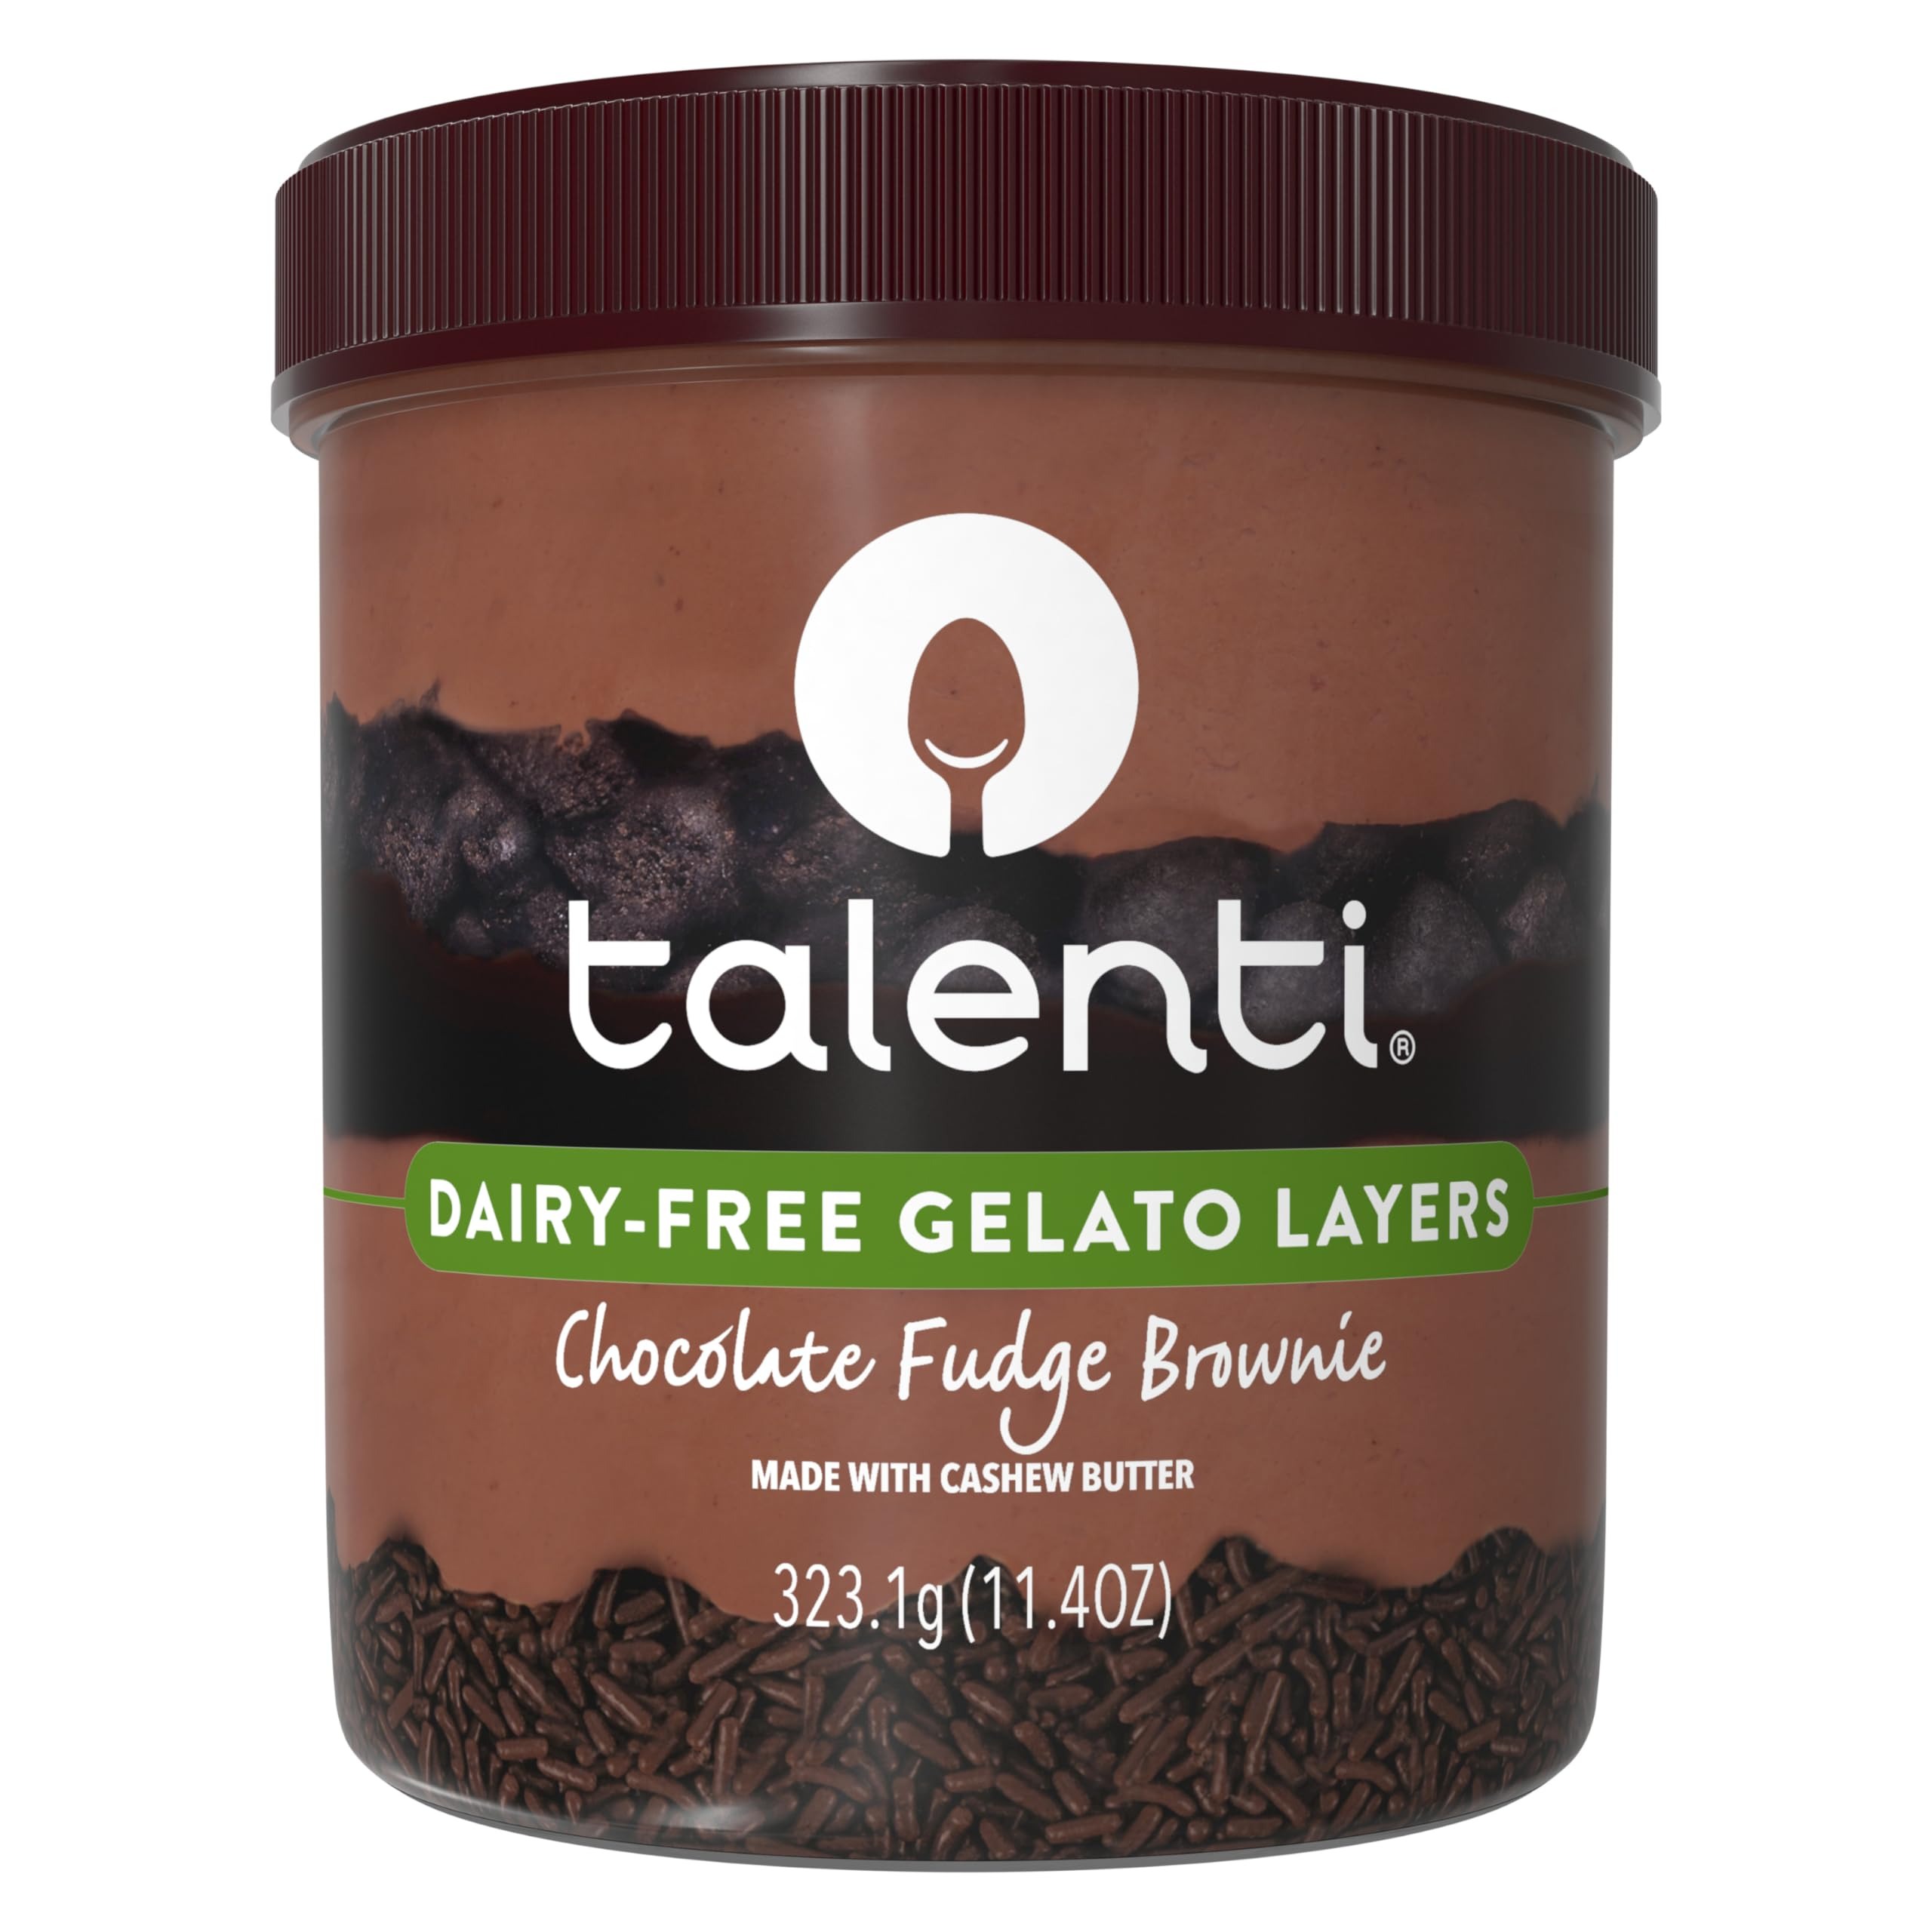
Item Name: Talenti Dairy-Free Gelato Layers For a Delicious Non-Dairy Treat Chocolate Fudge Brownie Made with Cashew Butter 11.4 oz
Bullet Point 1: DAIRY-FREE DESSERT: Talenti Dairy-Free Gelato Layers Chocolate Fudge Brownie is a chocolate lover's dairy-free dream-come-true in one frozen dessert jar
Bullet Point 2: MADE WITH REAL CASHEW BUTTER: Talenti Dairy-Free Gelato Layers Chocolate Fudge Brownie is made with real cashew butter
Bullet Point 3: DELICIOUS FLAVOR: This delicious non-dairy gelato is composed of layers of chocolate cashew gelato, brownie pieces, rich fudge sauce, chocolate cashew gelato, and chocolate sprinkles
Bullet Point 4: OLD-WORLD CRAFTSMANSHIP: Craftsmanship in every jar – this dairy-free gelato layers frozen treat uses real ingredients and a slow cooked method for truly special flavors
Bullet Point 5: NON-GMO SOURCED:Talenti Dairy-Free Gelato Layers Chocolate Fudge Brownie is OU-D Kosher Certified, and crafted with non-GMO ingredients
Bullet Point 6: WORLD-CLASS FLAVORS: We believe that real ingredients​ make delicious gelato and frozen desserts, and our ingredients are sourced from around the world
Value: 11.4
Unit: Ounce

Price: 6.14